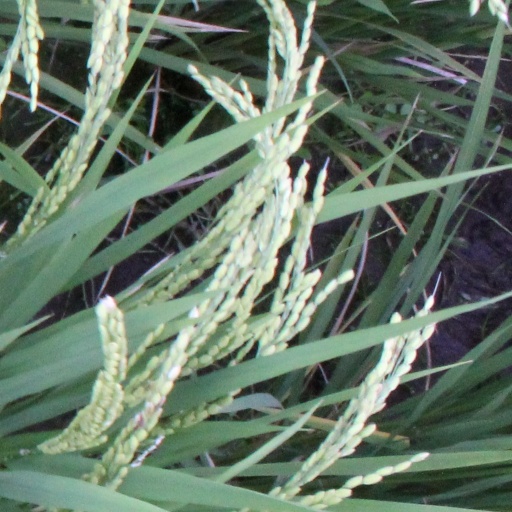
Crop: rice